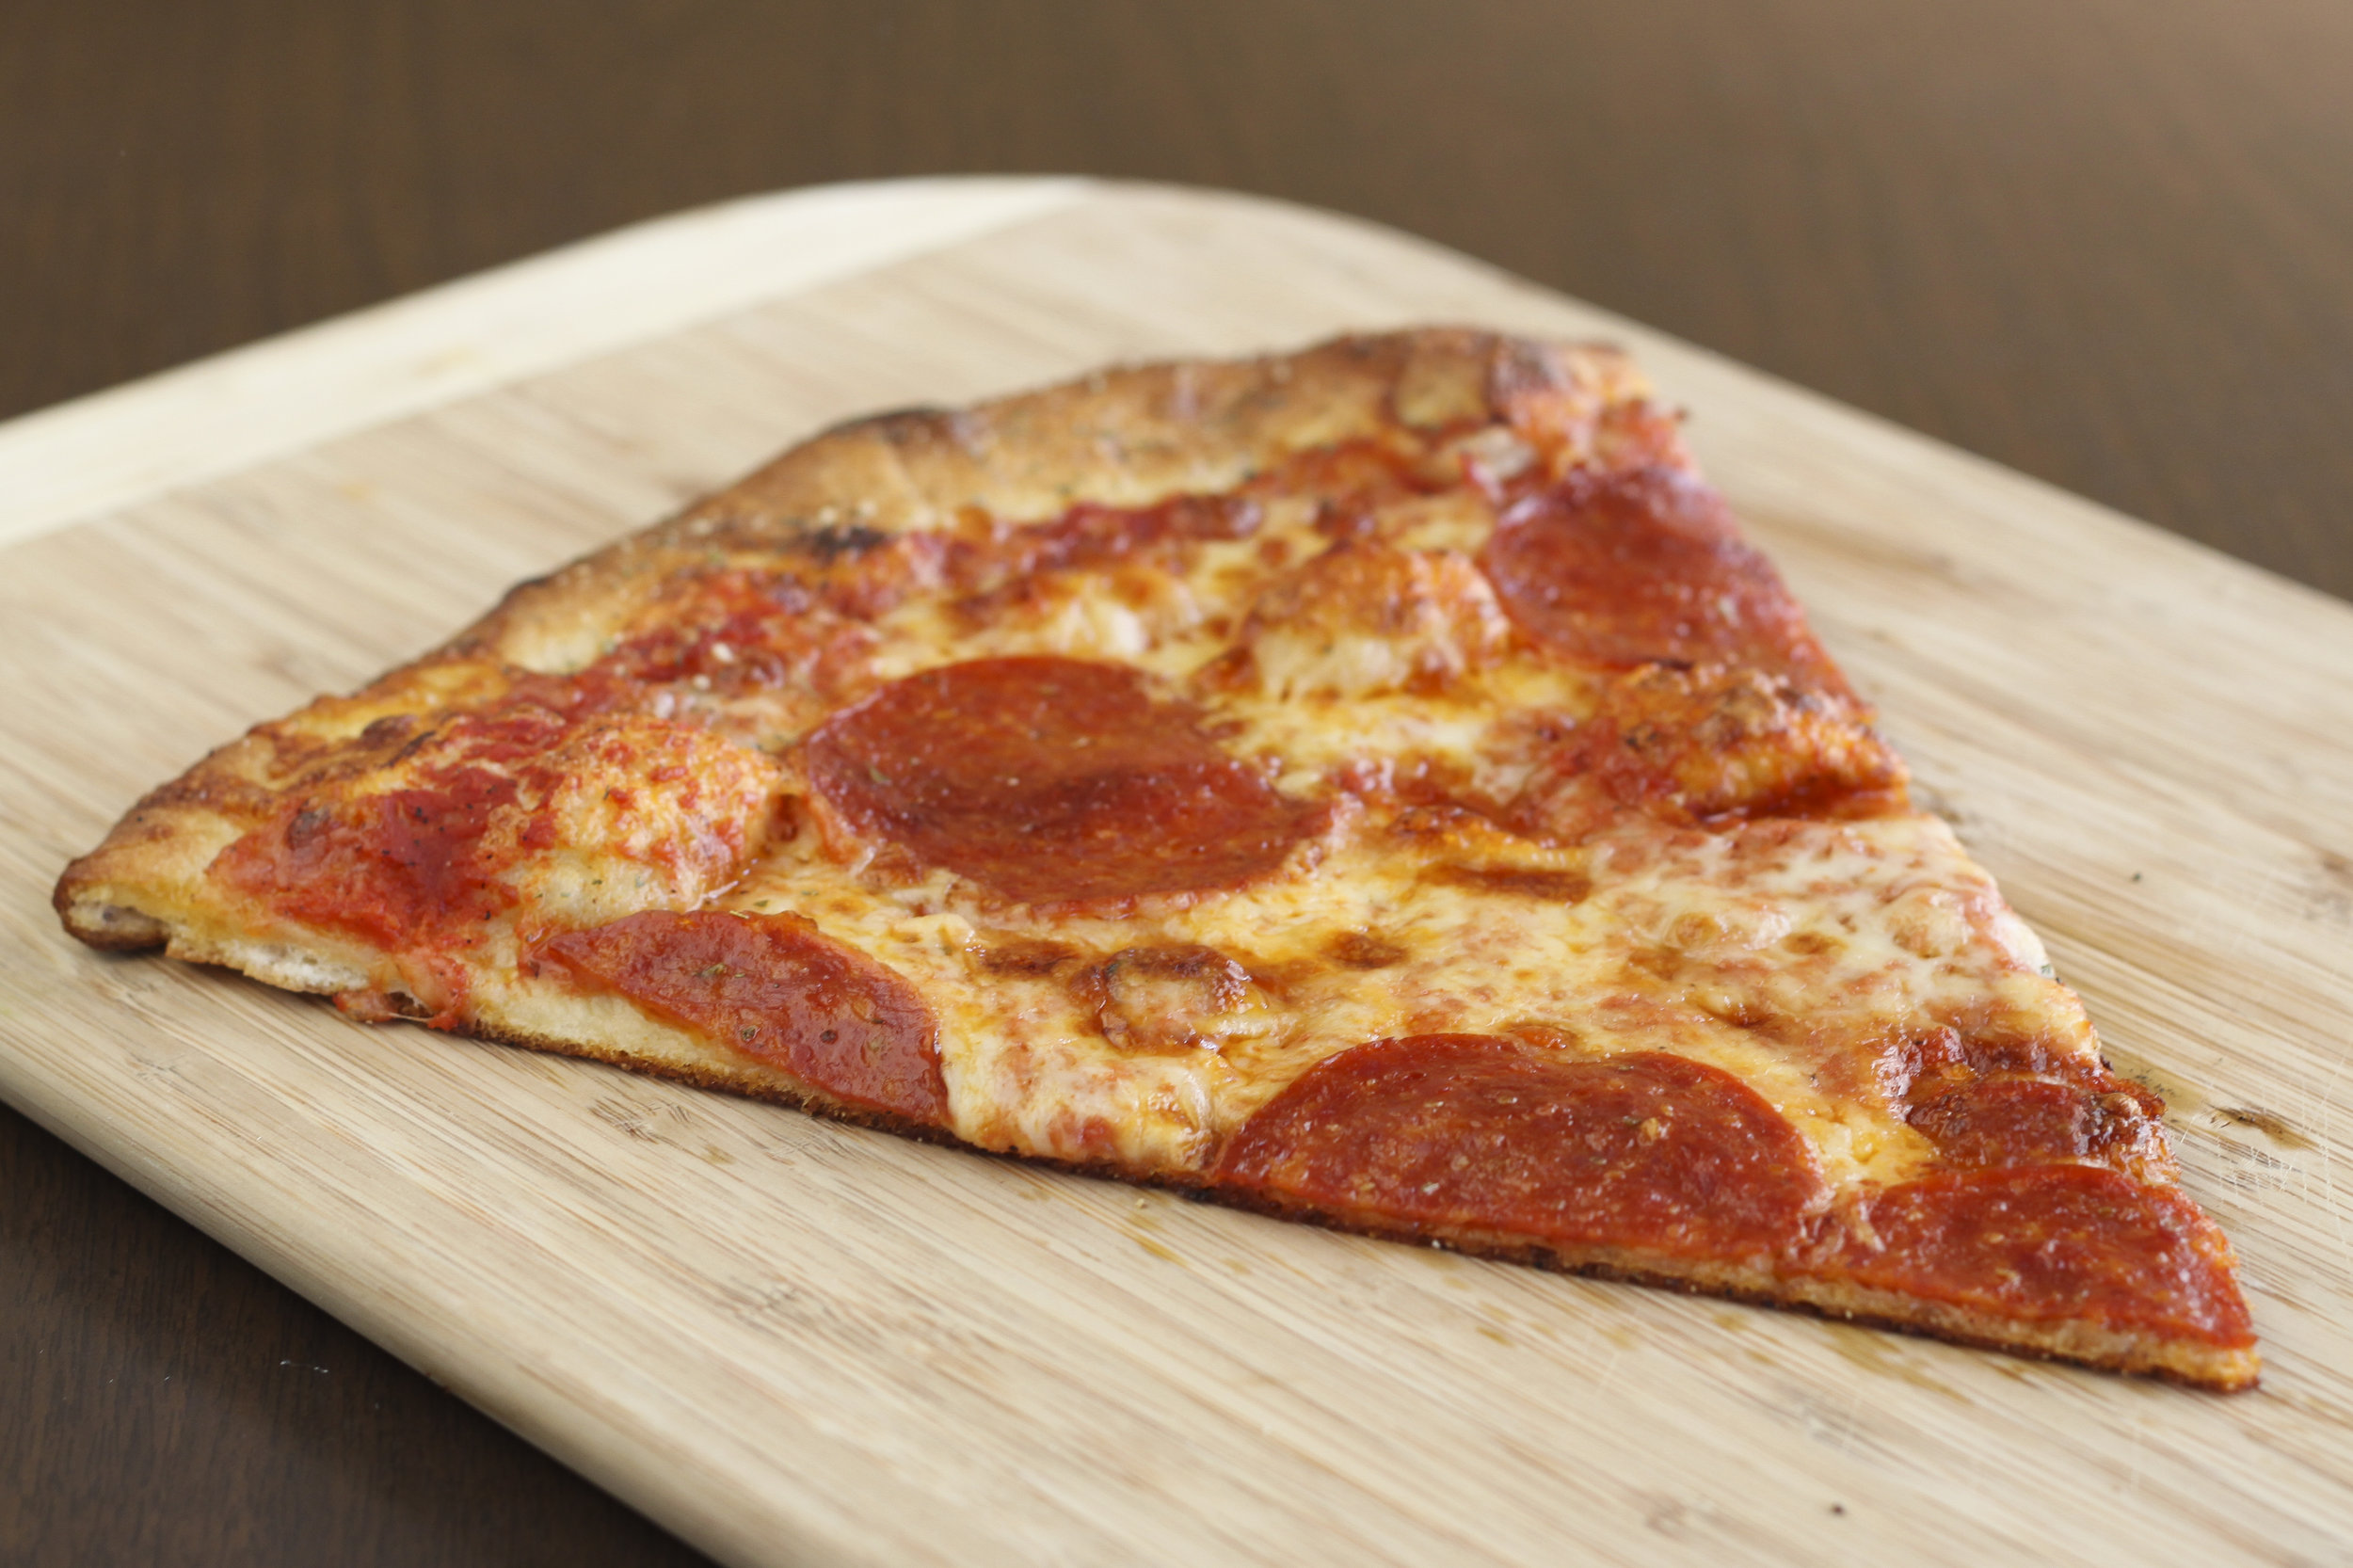
Dish: pizza